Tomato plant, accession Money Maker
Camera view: horizontal (90 deg, fisheye); turntable rotation: 0 degrees
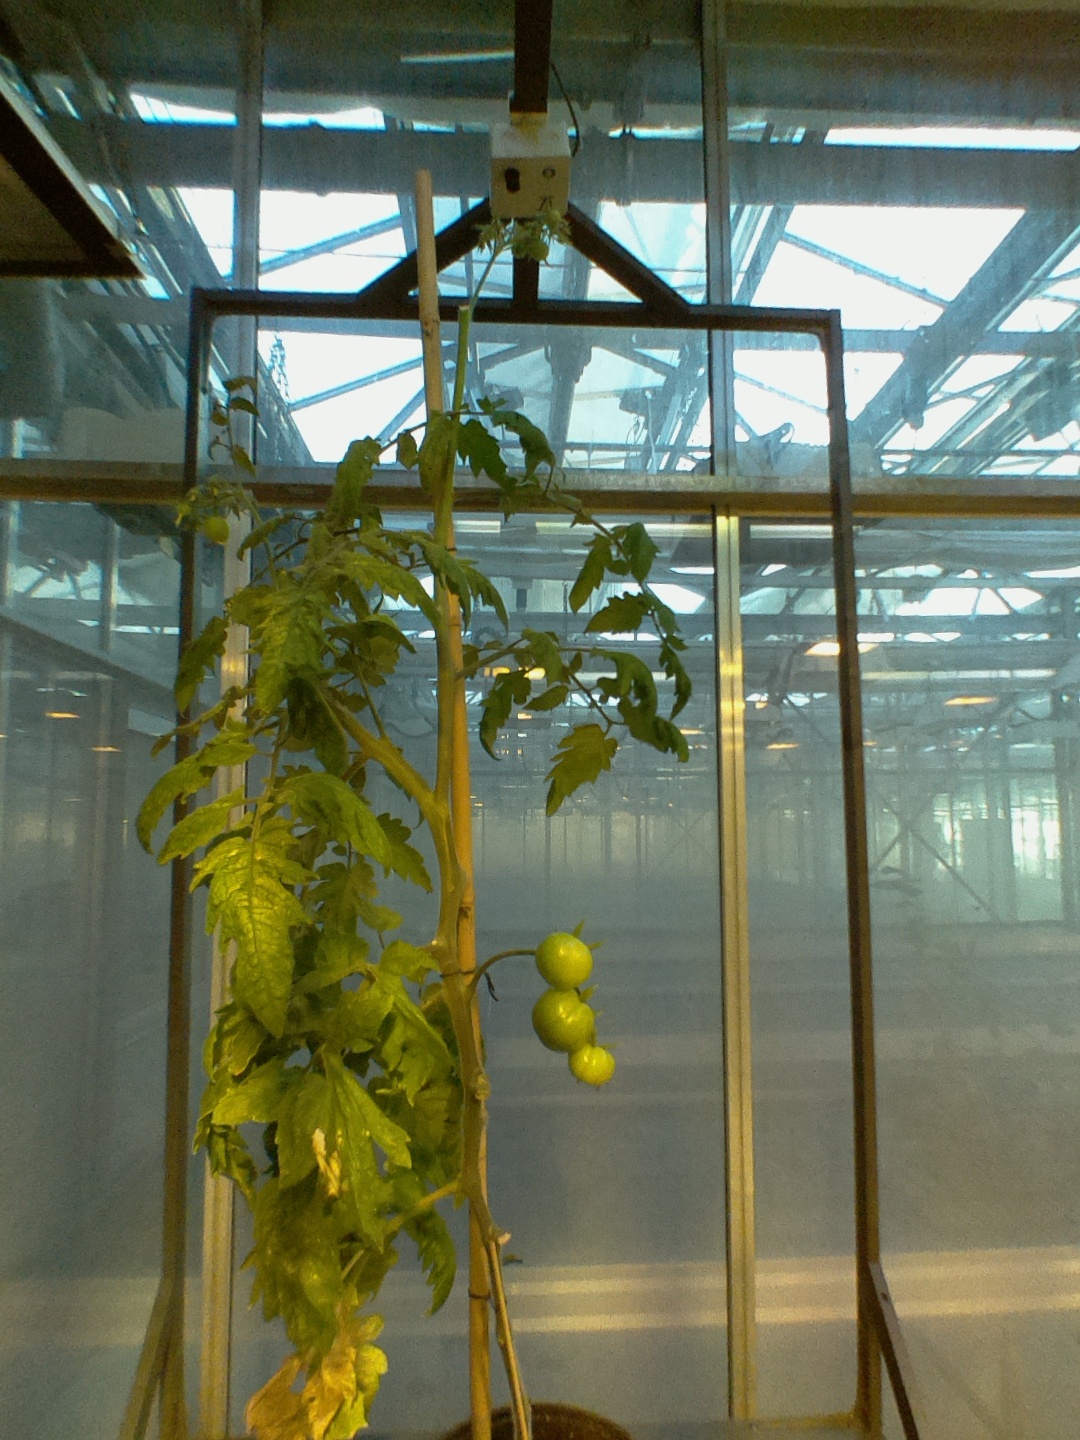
BBCH growth stage 79: 90% -100% of final fruit size